Crystalyne Curley

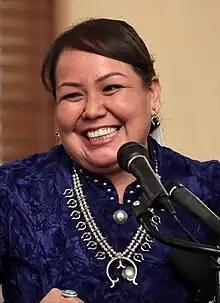
Curley in 2023

Crystalyne Curley is an American politician serving as the 11th speaker of the Navajo Nation Council since 2023. She is the first woman to hold the position. Curley was Miss Navajo from 2011 to 2012.